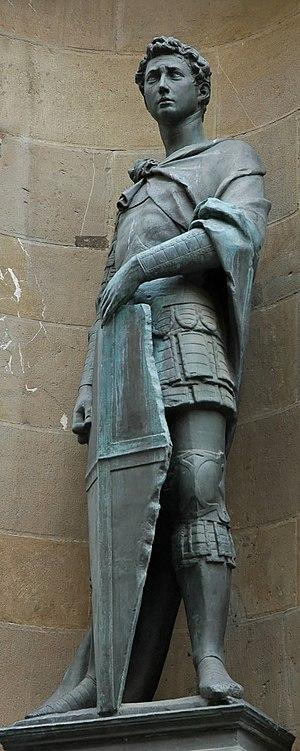
Saint Georges. Copie en bronze de la statue originellement en marbre (original au musée du Bargello) commandée par l'Arte dei Corazzi (guilde des armuriers). Orsanmichele, Florence.
Orsanmichele doit son nom « Saint-Michel-au-jardin » à l'église initiale, ancien oratoire construit en 750 dans le jardin d'un monastère bénédictin de Florence en Italie, transformé successivement en loggia, en entrepôt puis de nouveau en église.